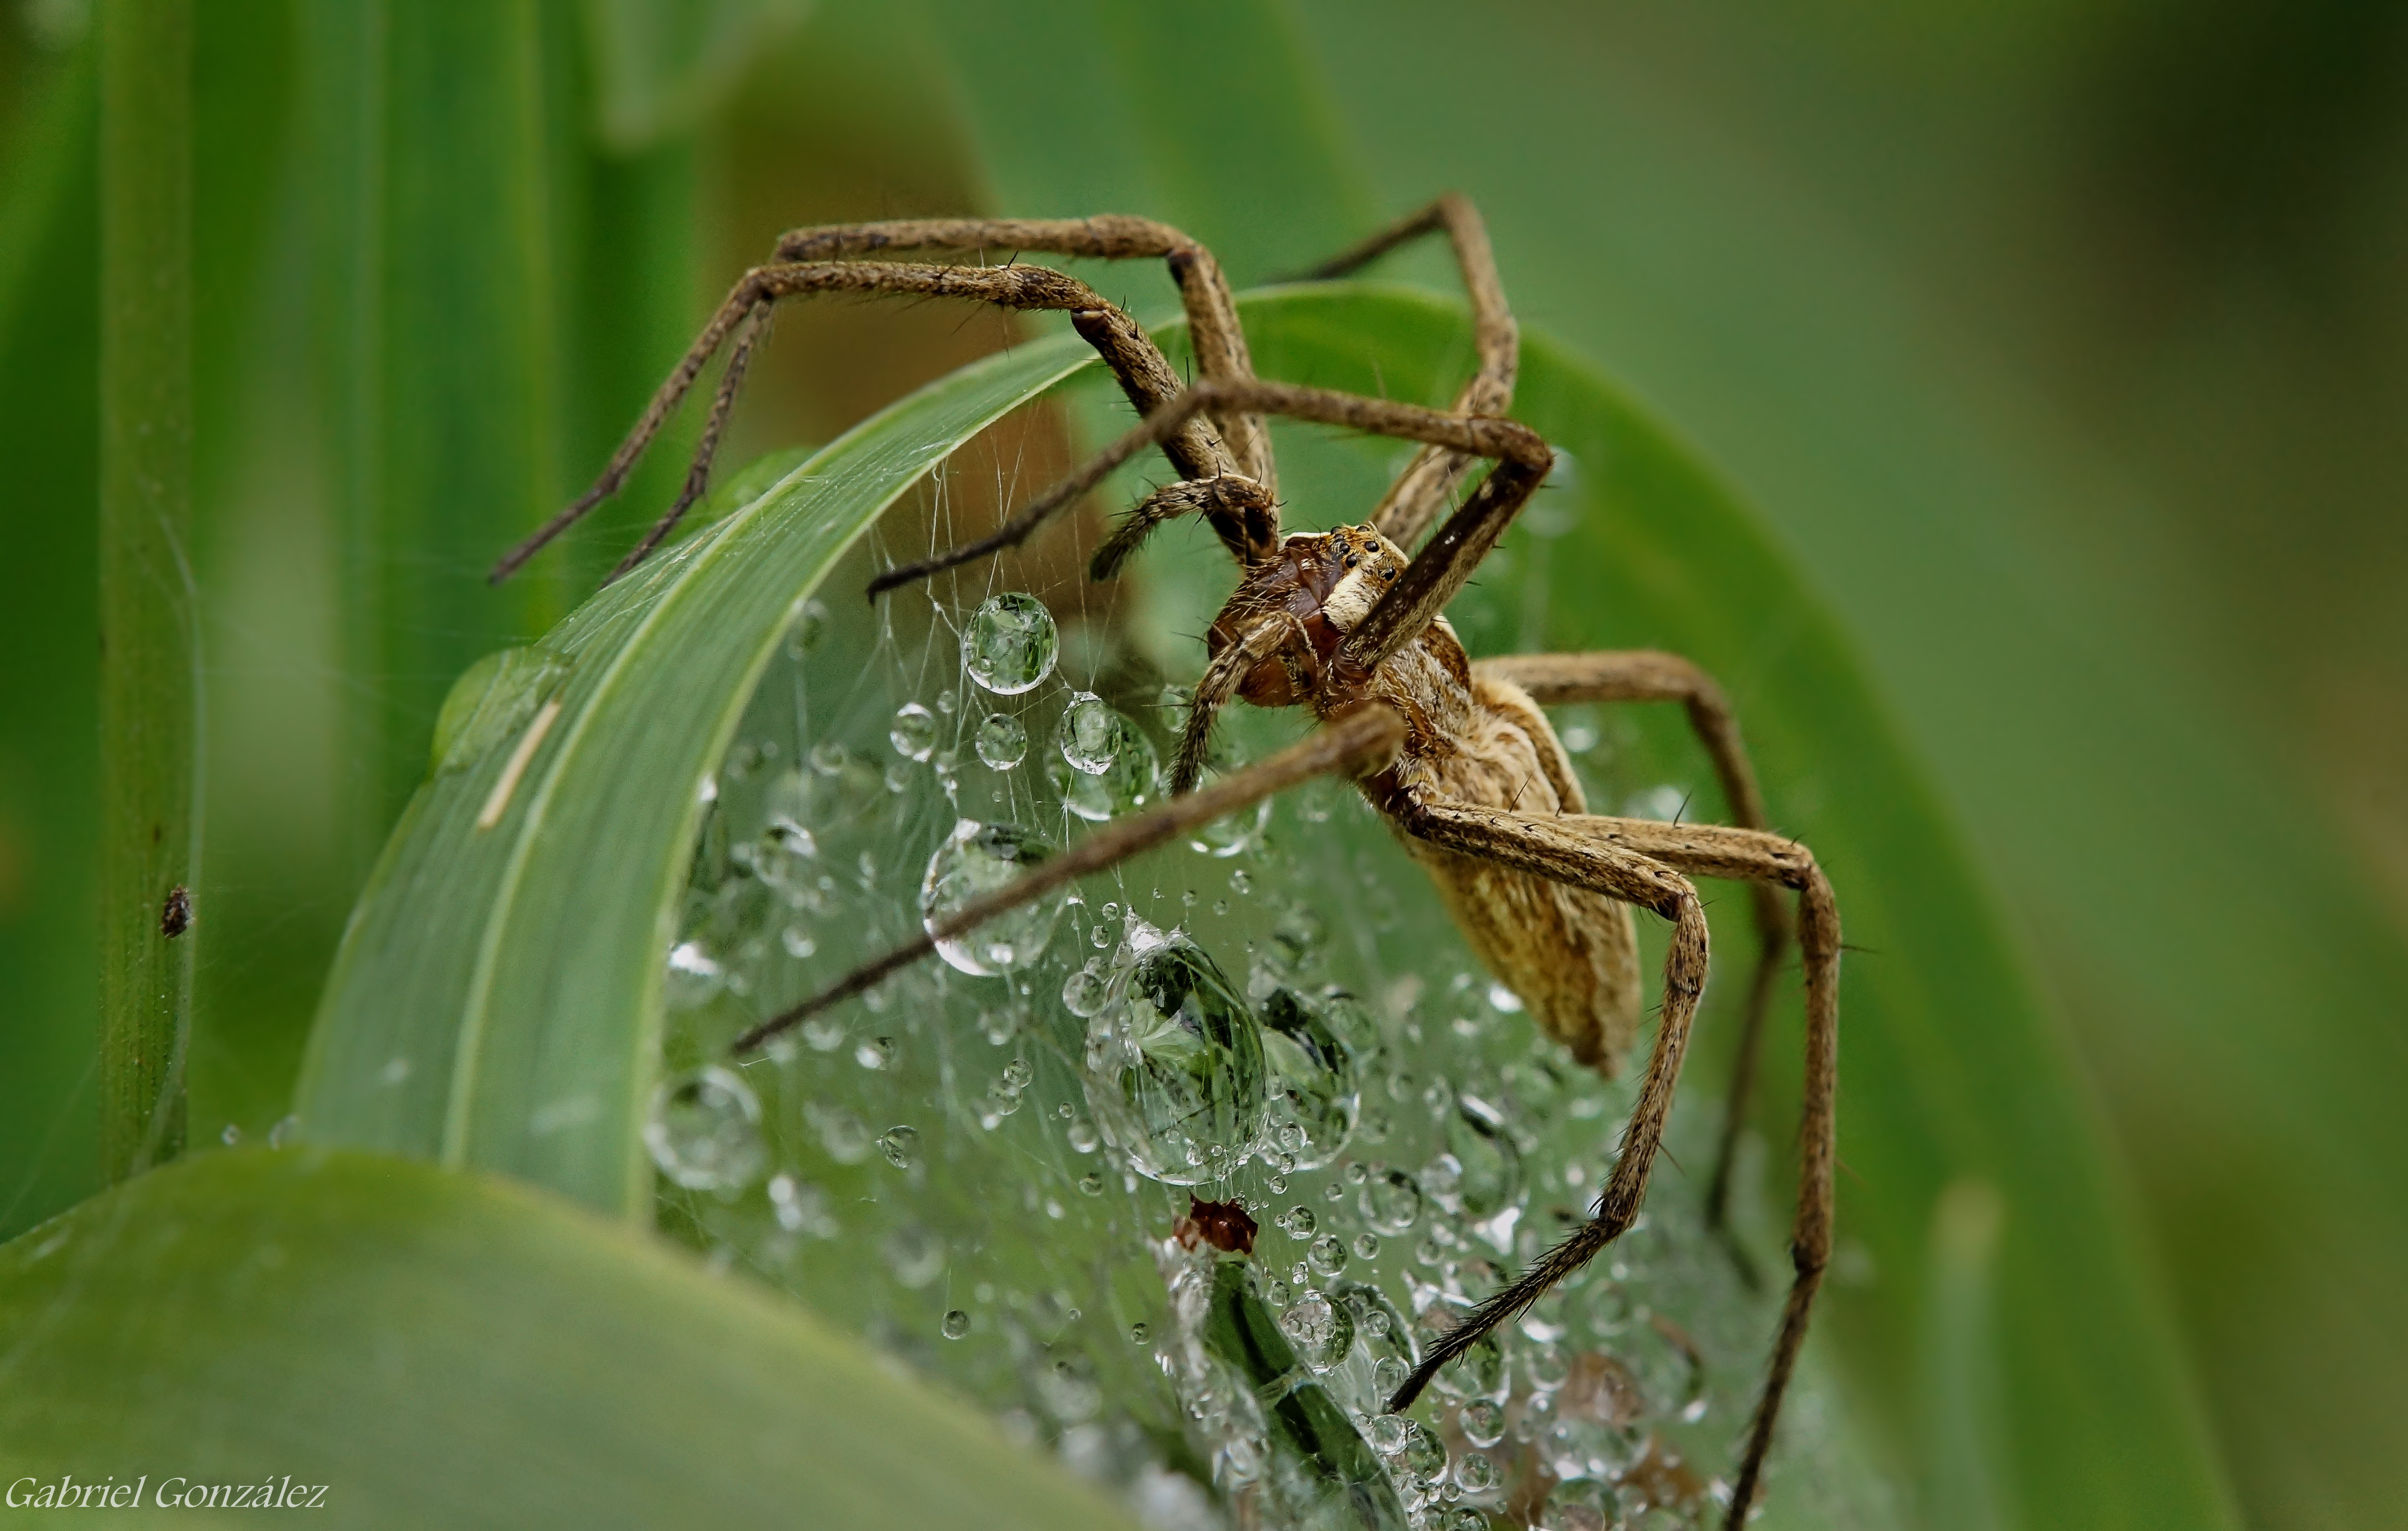
nature, photography, photo, green, insect, macro, fauna, invertebrate, close up, spider, animals, arachnid, naturaleza, a77, damselfly, g, ggl1, gaby1, xovesphoto, animales, sonya77, gphoto, gabrielcorua, xelodegalicia, sonya77v, tamron180mmmacro, macro photography, arthropod, european garden spider, araneus, plant stem, orb weaver spider